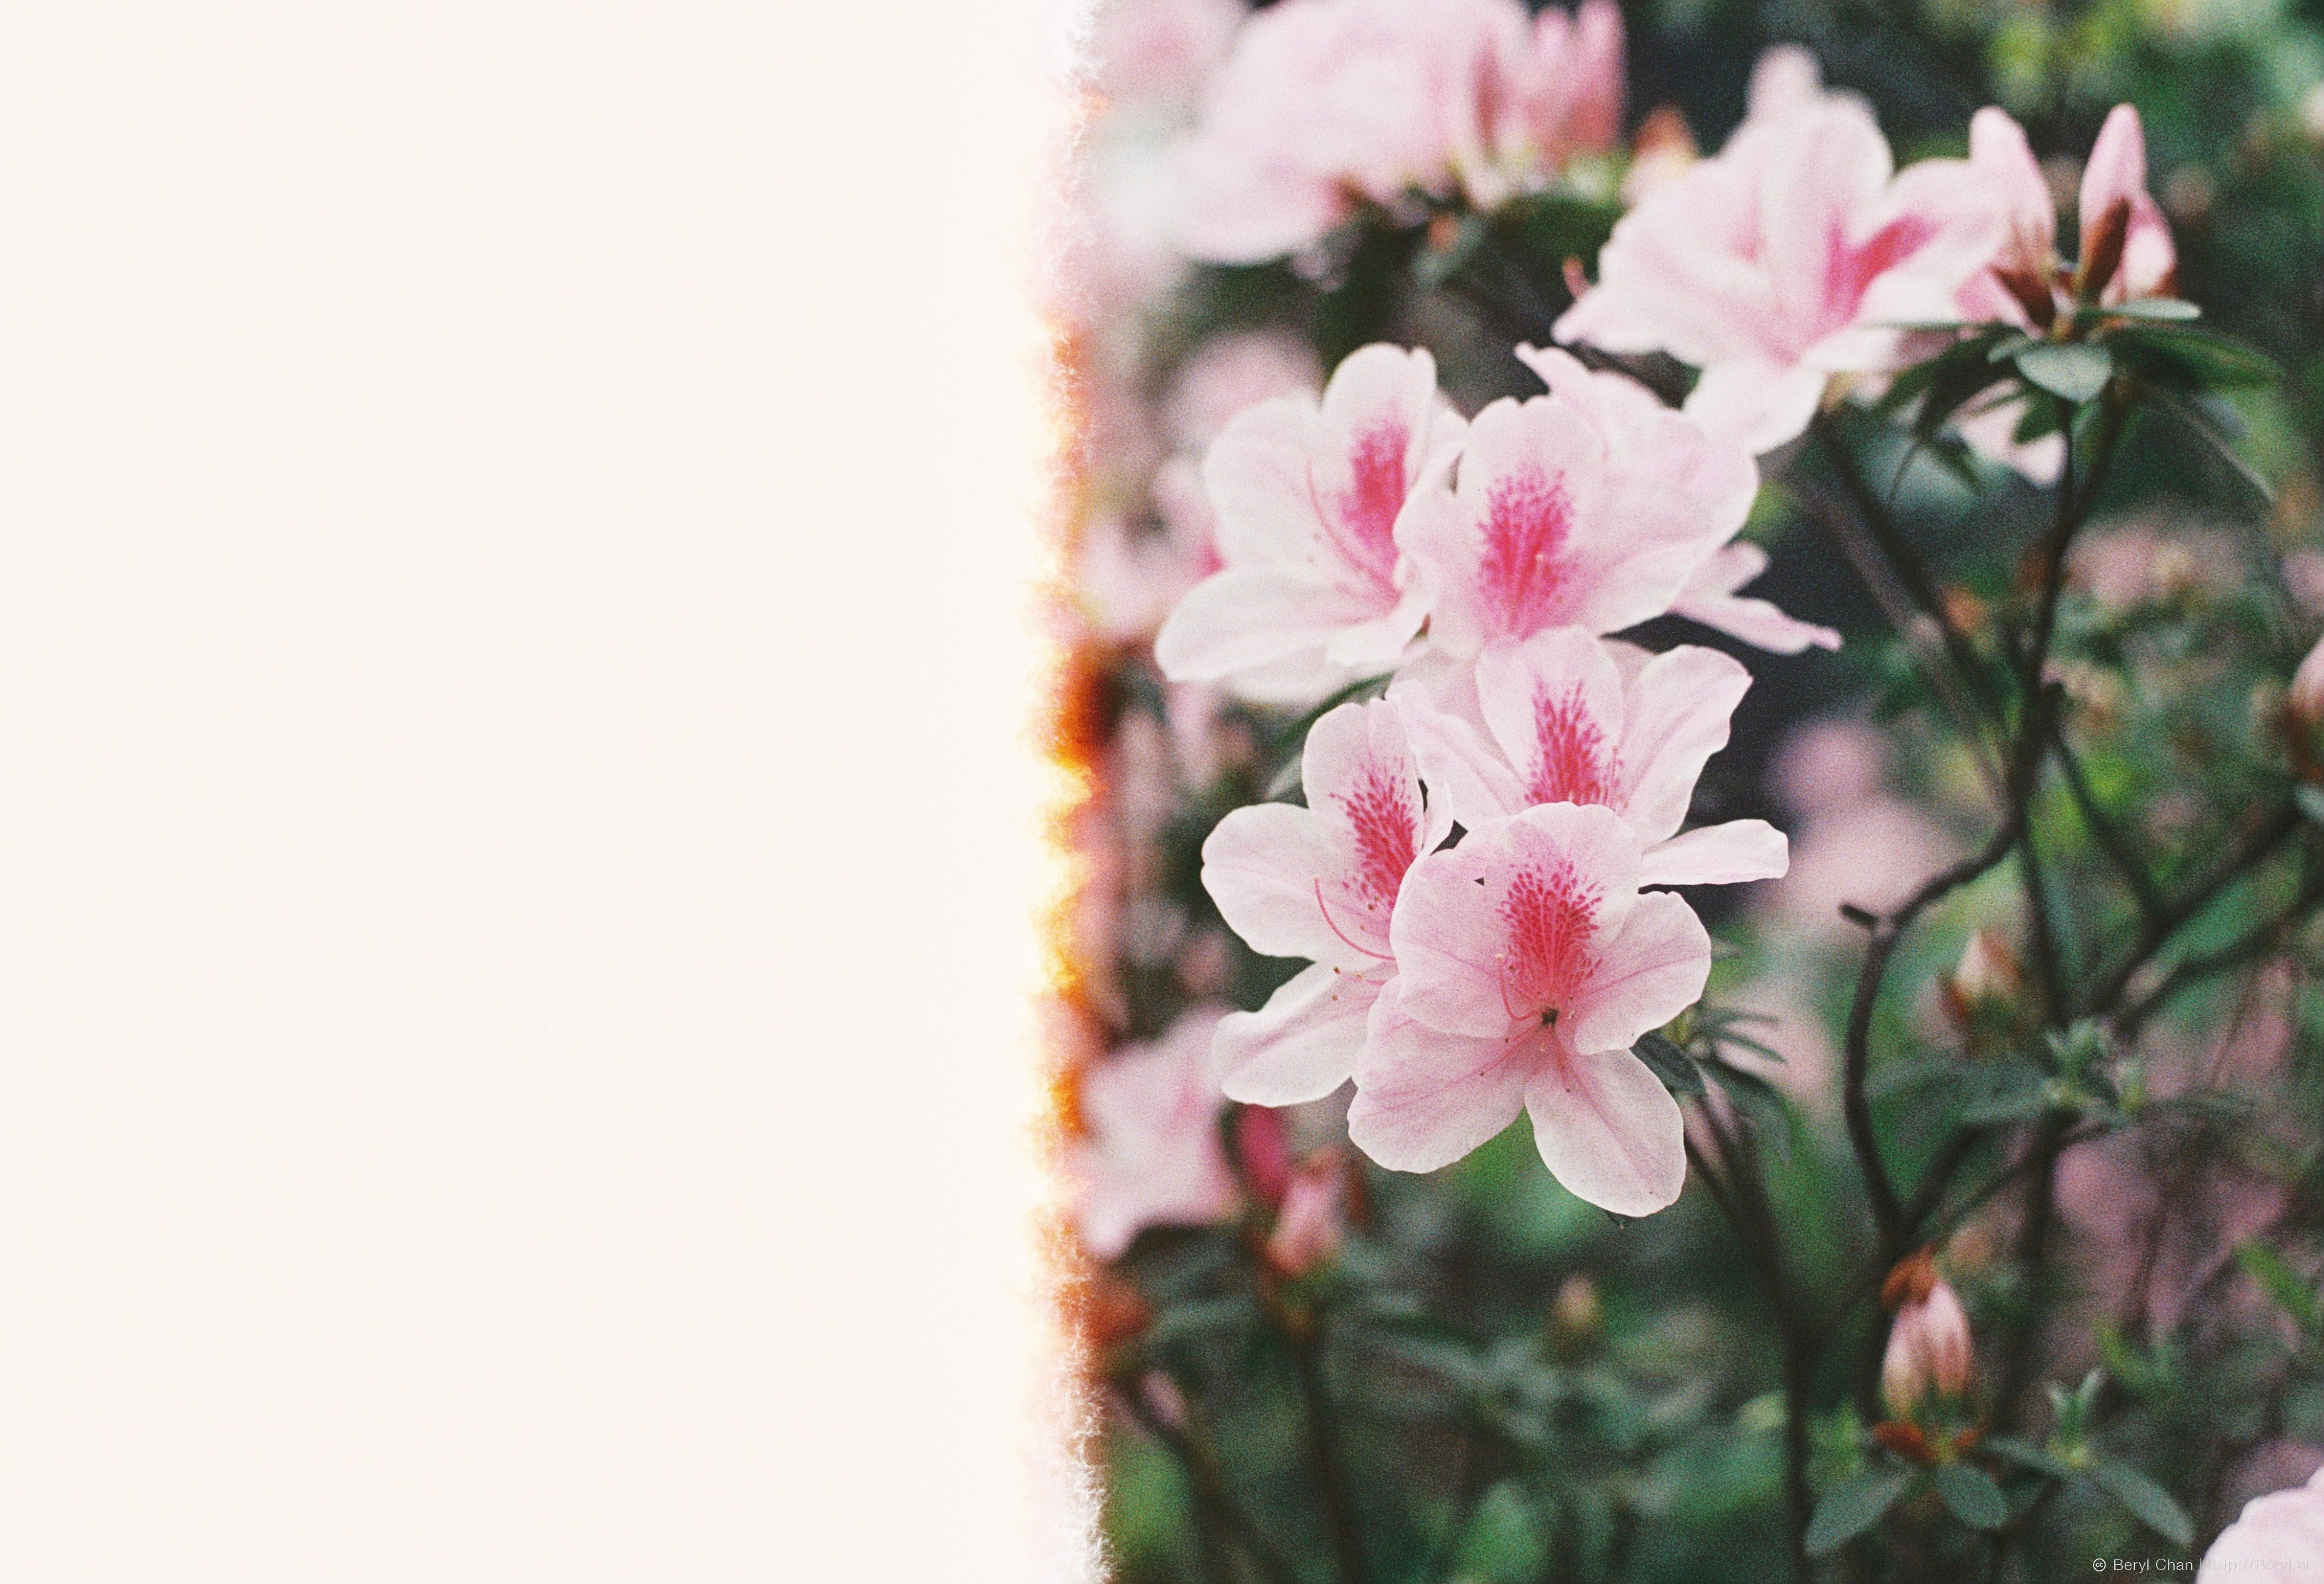
blossom, bokeh, blur, plant, cloudy, flower, petal, film, analog, spring, color, botany, nikon, pink, flora, 50mm, shrub, rhododendron, still, dof, nikonf3, fujifilmc200, c200, flowering plant, woody plant, land plant